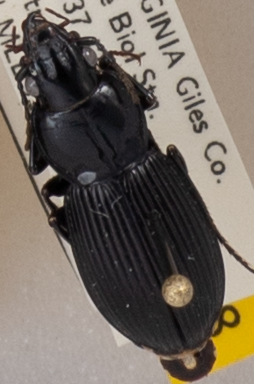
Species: Pterostichus coracinus
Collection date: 2021-08-24
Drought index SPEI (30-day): -0.262
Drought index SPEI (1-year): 0.03
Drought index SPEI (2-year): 1.106